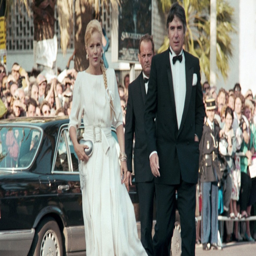
pop artist , and tv producer arrive in style at the festival .